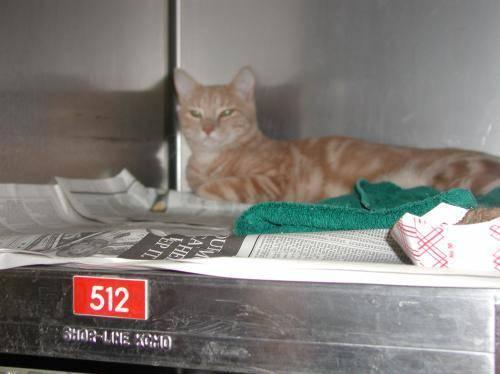
cat